2012 Armor All Gold Coast 600

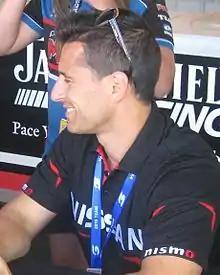
Michael Caruso "(pictured in 2015)" set the fastest practice lap time on Friday

A total of four 40-minute practice sessions were held on 19 October, with the second and third sessions restricted to the international co-drivers. The first morning session and the fourth session held in the late afternoon were open to all drivers. Davison lapped fastest in the first practice session at 1-minute, 12.0639 seconds, followed by Ritter, Winterbottom, Lowndes, Courtney, Rick Kelly, Holdsworth, Michael Caruso, Tony D'Alberto and Steve Owen. Ten minutes in, Taz Douglas prompted the session's first stoppage as he struck the turn 2 apex kerb and damaged his Holden Commodore VE2's left-hand side in a collision with the exit concrete wall. David Reynolds removed his car's left-hand side doors as a result of a sudden oversteer putting him into a barrier leaving the same corner and necessitating a second stoppage. The first of the international co-driver sessions was led by Marc Lieb with a lap of 1 minute, 13.0563 seconds set in the final five minutes. Simon Pagenaud, Bourdais, Nick Heidfeld, Ryan Briscoe, Vitantonio Liuzzi, James Hinchcliffe, Turner, David Brabham and Stéphane Sarrazin made up positions two through ten. While the session passed without a major incident, Lucas di Grassi and Justin Wilson ventured onto the turn 11 escape road and Jamie Campbell-Walter went straight into the tyre barrier leaving the final hairpin.